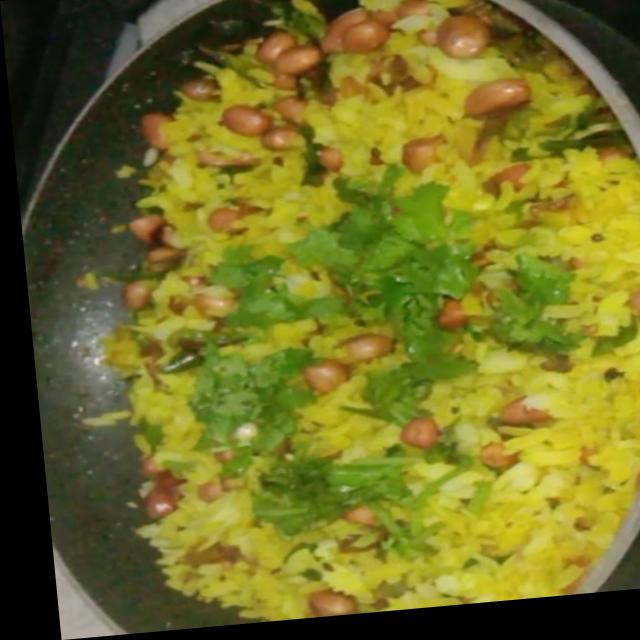
Dish: poha